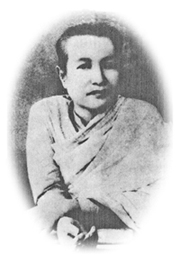
เจ้าจอมมารดาจันทร์ ในรัชกาลที่ 4

เจ้าจอมมารดาจันทร์ในรัชกาลที่ 4 เป็นบุตรีคนรองสุดท้องของพระยาพิพิธสมบัติ (ทองสุก)  ผู้สำเร็จราชการเมืองตราด มีมารดาเป็นชาวจังหวัดตราด คุณตาชื่อ “หยง” เป็นจีนฮกเกี้ยนที่เข้ามาตั้งหลักแหล่งค้าขายที่เมืองตราด คุณยายชื่อ “อิ่ม” เป็นคนพื้นเพเมืองตราด
เมื่อพระยาพิพิธสมบัติถึงแก่อนิจกรรมในตอนต้นรัชกาลพระบาทสมเด็จพระจอมเกล้าเจ้าอยู่หัว บุตรชายคนหนึ่งของพระยาพิพิธสมบัติได้รับพระบรมราชโองการโปรดเกล้าฯ ให้เป็นผู้สำเร็จราชการเมืองตราดสืบต่อจากบิดา ท่านเจ้าเมืองคนใหม่นี้ภายหลังได้รับพระราชทานบรรดาศักดิ์เป็น “พระยาพิพิธฤทธิเดชวิเศษสิงหนาถ” และพระยาพิพิธฤทธิเดชวิเศษสิงหนาถนี้เองที่เป็นผู้ชักชวนให้เจ้าจอมมารดาจันทร์ซึ่งขณะนั้นอยู่ในวัยรุ่นสาวมีรูปโฉมงดงามเป็นที่เลื่องลือไปทั่วเมืองตราด ให้เข้ามารับราชการสนองพระเดชพระคุณในพระบรมมหาราชวัง จนได้รับพระมหากรุณาธิคุณชุบเลี้ยงให้เป็นพระสนมเอก พระราชทานเครื่องยศพานทองคำ เครื่องใช้สอยทองคำ หีบทองลงยาราชาวดี กับได้เบี้ยหวัดเงินปี ปีละ 10 ชั่ง
เจ้าจอมมารดาจันทร์ได้รับราชการสนองคุณพระกรุณา ฯ ถวายพระประสูติกาลพระเจ้าลูกเธอและพระเจ้าลูกยาเธอทั้งสิ้น 4 พระองค์ คือ
* พระองค์ที่ 1 คือ พระเจ้าบรมวงศ์เธอ พระองค์เจ้าทักษิณชา นราธิราชบุตรี|พระเจ้าลูกเธอ พระองค์เจ้าหญิงทักษิณชา นราธิราชบุตรี ประสูติ ณ วันเสาร์ เดือนสิบเอ็ด ขึ้นห้าค่ำ ปีชวด จัตวาศก จุลศักราช 1214 ตรงกับวันที่ 18 กันยายน พ.ศ. 2395 สิ้นพระชนม์ด้วยโบราณโรคที่วังสามเสน เมื่อวันที่ 13 กันยายน พ.ศ. 2449 พระชันษา 55 ปี พระราชทานเพลิงพระศพ ณ เมรุวัดเทพศิรินทราวาส เมื่อวันที่ 18 กันยายน พ.ศ. 2449 ในระหว่างพระชนม์ชีพ เมื่อพระบาทสมเด็จพระจุลจอมเกล้าเจ้าอยู่หัว ขึ้นเสวยราชสมบัติแล้ว ได้ทรงรับราชการสนองคุณพระกรุณาฯ ถวายพระประสูติกาลพระราชโอรสเป็นสมเด็จเจ้าฟ้าพระองค์แรกในรัชกาล แต่สิ้นพระชนม์เสียในวันประสูติ
* พระองค์ที่ 2 คือ พระเจ้าบรมวงศ์เธอ พระองค์เจ้ามัณยาภาธร|พระเจ้าลูกเธอ พระองค์เจ้าหญิงมัณยาภาธรประสูติ ณ วันพุธ ขึ้นห้าค่ำ เดือนอ้าย ปีขาล ฉศก ตรงกับวันที่ 22 พฤศจิกายน พ.ศ. 2397 สิ้นพระชนม์เมื่อวันจันทร์ แรมสามค่ำ เดือนสิบเอ็ด ปีระกา พุทธศักราช 2428 พระชันษา 32 ปี ที่วังกรมหลวงอดิศรอุดมเดช ได้รับพระมหากรุณาธิคุณโปรดเกล้า ฯ พระราชทานโกศกุดั่นใหญ่ ตั้งเมรุพระราชทานเพลิงพระศพ ณ ท้องสนามหลวง เมื่อวันจันทร์ แรมสิบสองค่ำ เดือนแปด ปีจอ อัฐศก จุลศักราช 1248 พ.ศ. 2429 พระอังคารแห่ไปลอยน้ำที่หน้าวัดยานนาวา พระอัฐิแห่อัญเชิญไปไว้ที่วังกรมหลวงอดิศรอุดมเดช
* พระองค์ที่ 3 คือ พระเจ้าบรมวงศ์เธอ กรมหลวงอดิศรอุดมเดช|พระเจ้าลูกยาเธอ พระองค์เจ้าชายศุขสวัสดี ประสูติ ณ วันศุกร์ ขึ้นเก้าค่ำ เดือนสี่ ปีเถาะ สัปตศก จุลศักราช 1217 ตรงกับวันที่ 15 มีนาคม พ.ศ. 2398 สิ้นพระชนม์ในวันที่ 16 เมษายน พ.ศ. 2467 สิริพระชันษาได้ 69 ปี ทรงได้รับการสถาปนาเป็นพระองค์เจ้าต่างกรม พระนามกรมว่า “กรมหลวงอดิศรอุดมเดช” และทรงเป็นองค์ต้นราชสกุล “ศุขสวัสดิ์”
* พระองค์ที่ 4 คือ พระเจ้าบรมวงศ์เธอ กรมหมื่นทิวากรวงศ์ประวัติ|พระเจ้าลูกยาเธอ พระองค์เจ้าชายเกษมศรีศุภโยค ประสูติ ณ วันจันทร์ เดือนเก้า แรมสิบสองค่ำ ปีมะเส็ง นพศก จุลศักราช 1219 ตรงกับวันที่ 17 สิงหาคม พ.ศ. 2400 สิ้นพระชนม์ที่ตำหนักวังสามเสน เมื่อวันที่ 3 มกราคม พ.ศ. 2458 สิริพระชันษา 49 ปี ทรงได้รับการสถาปนาเป็นพระองค์เจ้าต่างกรม พระนามกรมว่า “กรมหมื่นทิวากรวงศ์ประวัติ” และทรงเป็นองค์ต้นราชสกุล “เกษมศรี”
ในระหว่างการรับราชการในพระบรมมหาราชวังเพื่อสนองคุณพระกรุณานั้น เมื่อพระบาทสมเด็จพระจอมเกล้าเจ้าอยู่หัว มีพระบรมราโชบายที่จะอนุรักษ์และฟื้นฟูศิลปวัฒนธรรมไทยในเรื่องศิลปะการแสดง โดยพระราชทานพระบรมราชานุญาตให้หัดละครแสดงโดยสตรีล้วนขึ้นเป็นครั้งแรก และยังพระราชทานพระบรมราชานุญาตให้นำบทพระราชนิพนธ์ไปเล่นได้ โดยโปรดเกล้าฯ ให้ทำประกาศว่าด้วย ละครผู้หญิง พ.ศ. 2398 อนุญาตให้เจ้านาย ขุนนาง และผู้มีบรรดาศักดิ์หัดละครผู้หญิงขึ้นได้ แต่ได้ขอจำกัดสิทธิ์บางประการไว้สำหรับละครหลวง เช่น รัดเกล้ายอด เครื่องแต่งตัวลงยา พานทอง หีบทอง ซึ่งใช้เป็นเครื่องยศ เครื่องประโคมแตรสังข์ และห้ามมิให้บังคับผู้ที่ไม่สมัครใจเล่นละครให้ได้รับความเดือดร้อน เจ้าจอมมารดาจันทร์จึงได้ตั้งโรงละครขึ้นคณะหนึ่งในพระบรมมหาราชวังเพื่อสนองพระบรมราโชบายนี้ ทำการฝึกซ้อม และจัดแสดงจนเป็นที่รู้จัก ซึ่งตัวละครจากโรงละครของเจ้าจอมมารดาจันทร์นี้ ต่อมาได้เป็นครูหัดละครให้โรงละครอื่น ๆ ต่อไปอีกหลายคน
เมื่อพระบาทสมเด็จพระจอมเกล้าเจ้าอยู่หัวเสด็จสวรรคตแล้ว เจ้าจอมมารดาจันทร์ได้ย้ายออกมาอยู่กับพระราชโอรส คือ พระองค์เจ้าศุขสวัสดี ที่วังท้ายวัดพระเชตุพนวิมลมังคลาราม ฐานะทางยศศักดิ์มีการเปลี่ยนแปลงไปตามธรรมเนียมสำหรับเจ้าจอมมารดาในรัชกาลก่อน คือ เครื่องยศหีบหมากทองลงยาราชาวดีก็เปลี่ยนเป็นหีบทองเกลี้ยง นามก็เรียกว่า “จันทร์เจ้าจอมมารดา” แต่ภายหลังพระบาทสมเด็จพระจุลจอมเกล้าเจ้าอยู่หัว ทรงพระกรุณาโปรดเกล้าฯ ให้เรียกนามอย่างเดิมกับบ่งรัชกาลไว้ท้ายว่า “เจ้าจอมมารดาจันทร์ในรัชกาลที่ 4”
ในปัจฉิมวัย ท่านได้ป่วยเป็นโรคชรามาตั้งแต่วันที่ 13 กุมภาพันธ์ พ.ศ. 2448 ได้รับพระราชทานหมอหลวงไปรักษาอาการแต่หาคลายไม่ ครั้นถึงวันที่ 24 กุมภาพันธ์ ปีเดียวกัน เวลาบ่ายห้าโมงก็ถึงแก่กรรม ข่าวตาย
== อ้างอิง ==
* กัลยาณิวัฒนา กรมหลวงนราธิวาสราชนครินทร์, สมเด็จพระเจ้าพี่นางเธอ เจ้าฟ้า. มหามกุฎราชสันตติวงศ์ พระนามพระราชโอรสธิดา พระราชนัดดา. กรุงเทพมหานคร : อมรินทร์พริ้นติ้งแอนด์พับลิชชิ่ง จำกัด (มหาชน), 2547.
* “วชิรญาณ เล่ม1 ฉบับที่ 1 จ.ศ. 1246 และพระประวัติพระเจ้าบรมวงศ์เธอ กรมหมื่นทิวากรวงศ์ประวัติ กับประวัติเจ้าจอมมารดาจันทร์ในรัชกาลที่ 4.” อนุสรณ์ในงานฌาปนกิจศพนางสายหยุด ตะเวทีกุล. กรุงเทพมหานคร : ม.ป.ท., 2541.
* วิทยาศาสตร์และเทคโนโลยี, กระทรวง. เฉลิมพระเกียรติพระบาทสมเด็จพระจอมเกล้าเจ้าอยู่หัว ในโอกาสที่วันพระบรมราชสมภพ ครบ 200 ปี. กรุงเทพมหานคร : most.go.th, 2549. , จาก
หมวดหมู่:ชาวไทยเชื้อสายฮกเกี้ยน|จันทร์
หมวดหมู่:ราชสกุลศุขสวัสดิ|จ้เจอมมารดาจันทร์ ในรัชกาลที่ 4
หมวดหมู่:ราชสกุลเกษมศรี|จ้เจอมมารดาจันทร์ ในรัชกาลที่ 4
หมวดหมู่:พระภรรยาในรัชกาลที่ 4|จ้เจอมมารดาจันทร์ ในรัชกาลที่ 4
หมวดหมู่:เจ้าจอมมารดา|จันทร์ ในรัชกาลที่ 4
หมวดหมู่:บุคคลจากจังหวัดตราด
หมวดหมู่:บุคคลในประวัติศาสตร์กรุงรัตนโกสินทร์